Hexthorpe railway platform

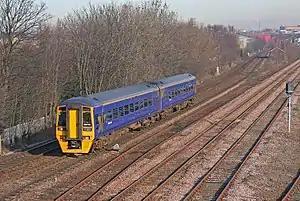
Train passing the approximate location of the former halt

Hexthorpe railway platform was a short, wooden railway platform on the South Yorkshire Railway line about west of Doncaster in the area known as Hexthorpe Flatts, just on the Doncaster side of the road bridge. The platform was situated on the Doncaster – bound line and was normally used for the collection of tickets particularly on the days of the St. Leger race meeting.